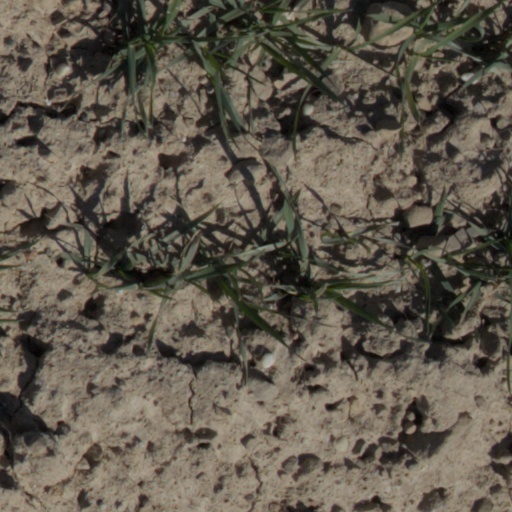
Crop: wheat